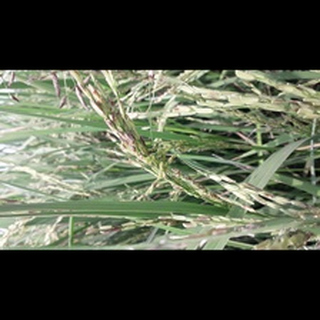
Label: diseased_rice